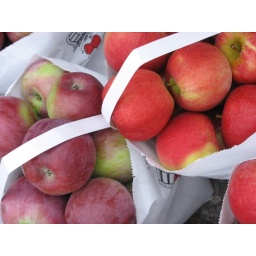
I was served by the very knowledgeable grandson of the apple people at the market today.